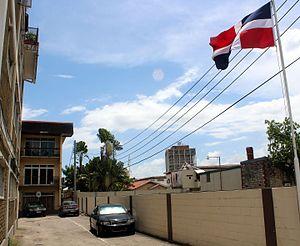
Ceci est une liste des représentations diplomatiques de la République dominicaine, à l'exclusion des consulats honoraires. La plupart des missions de la République dominicaine sont situées en Amérique et dans les Caraïbes.